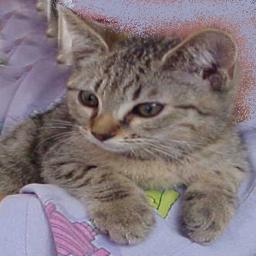
Animal: cats